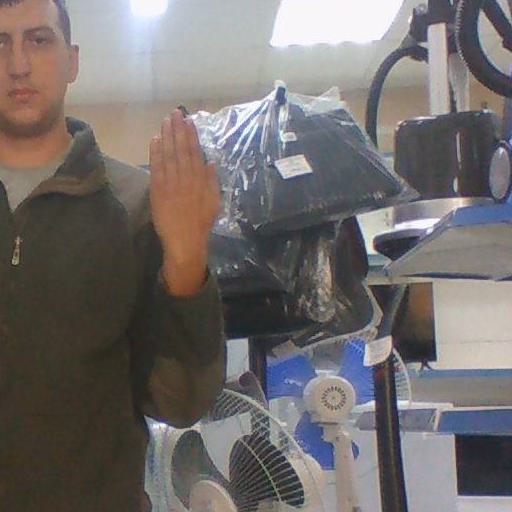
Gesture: stop_inverted